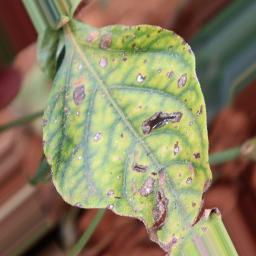
Label: cercospora